My Forbidden Past

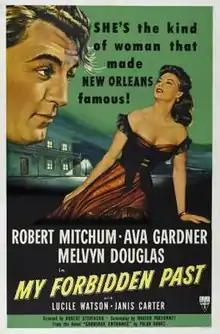
Theatrical release poster

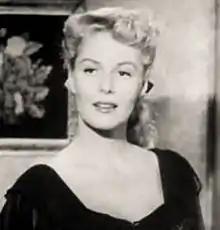
In from trailer

My Forbidden Past is a 1951 American historical film noir directed by Robert Stevenson and starring Robert Mitchum and Ava Gardner. Adapted by Leopold Atlas from Polan Banks' novel "Carriage Entrance".